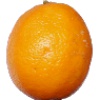
Label: lemon_meyer